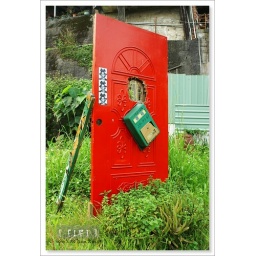
the red door in the field .1